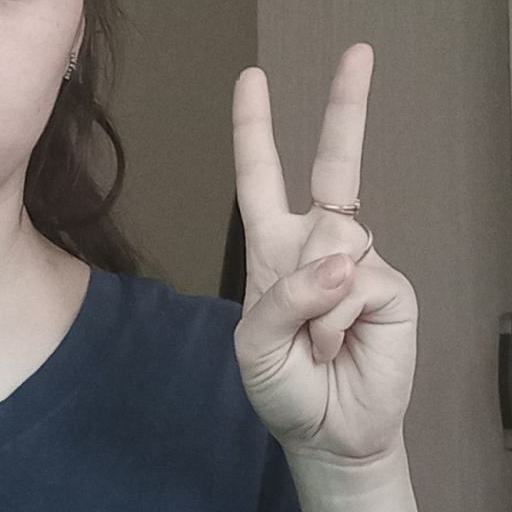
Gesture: peace